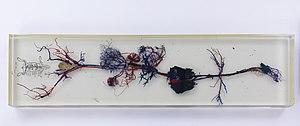
Harer og kaniner
Blodkredsløbet hos Leporidae
Harer og kaniner er små pattedyr der tilhører familien. Den største slægt er Lepus. Der er forskellige arter i verden, her i blandt den europæiske hare og sneharen.